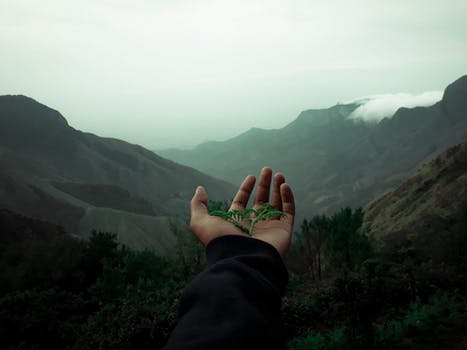
Label: No Watermark